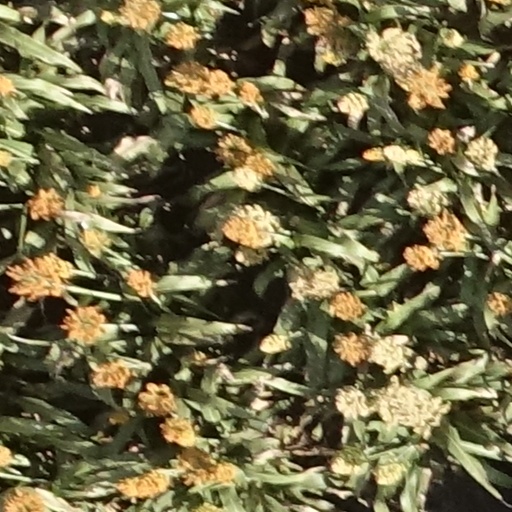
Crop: sorghum